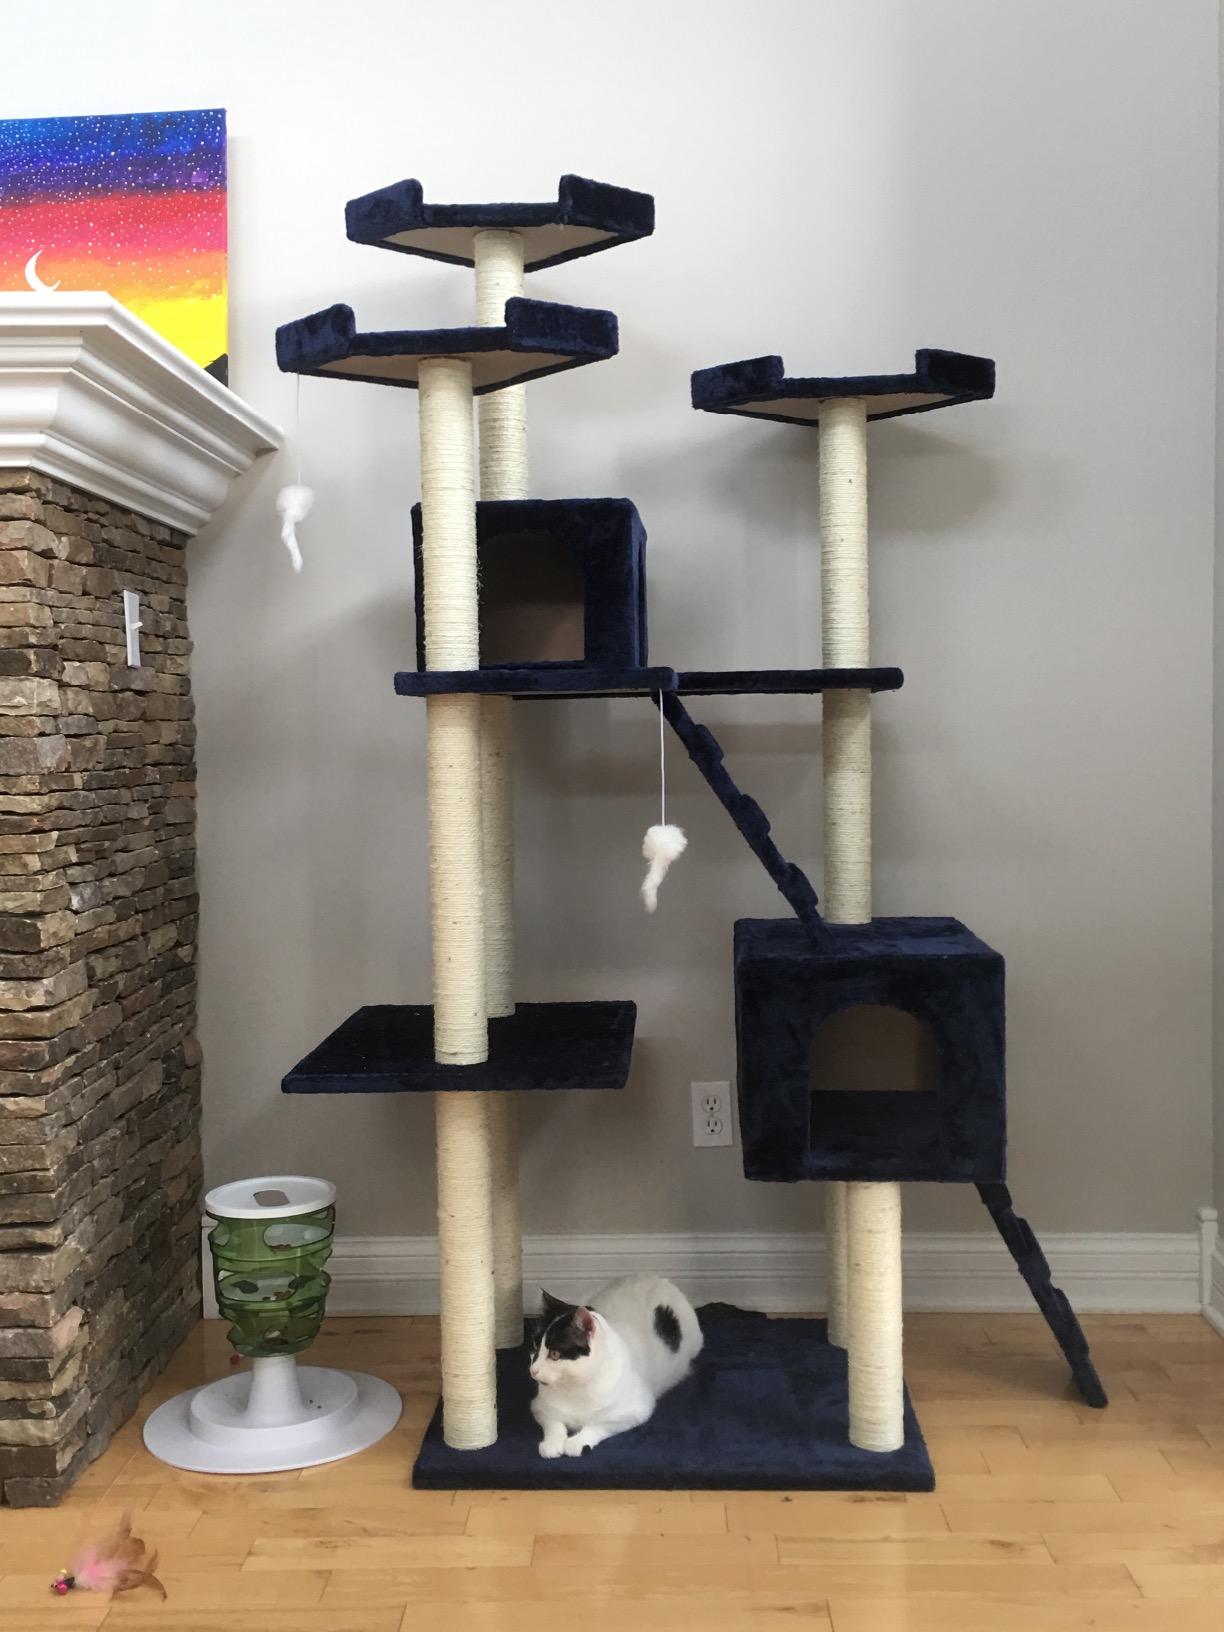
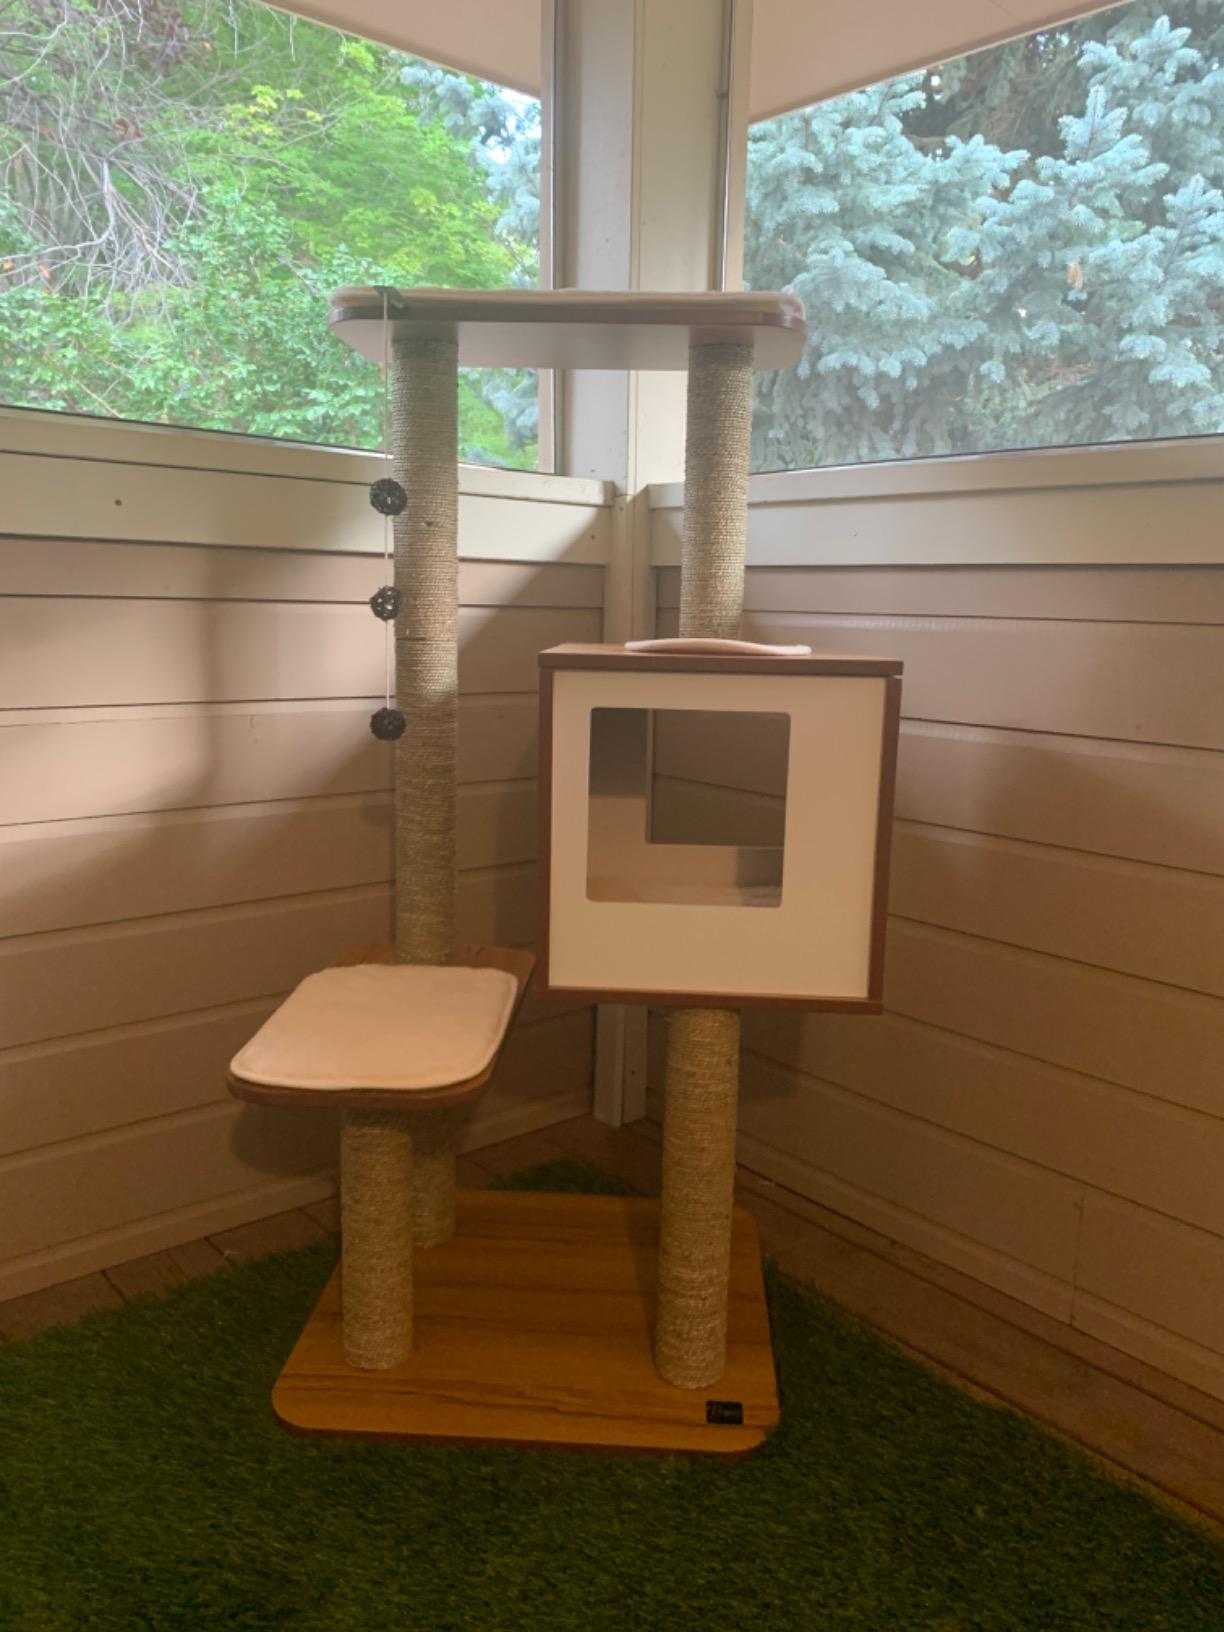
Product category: items_cat tree
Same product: no